Stuttgart–Horb railway

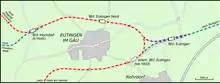
The construction of the Gäubahn around Eutingen

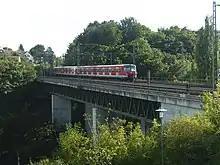
The Nesenbach viaduct in Stuttgart-Vaihingen, destroyed in April 1945, was rebuilt in 1946, and expanded into 4 tracks in 1982/83

On 22 March 1873, the state of Württemberg legislated the creation of a railway between Stuttgart, via Herrenberg and Eutingen, to Freudenstadt, closing the gap between Stuttgart and Eutingen. In the discussions prior to the passage of this law, the term "Gäubahn" was used for the first time to label the section Stuttgart–Freudenstadt, and the term would later become the name for the entire line between Stuttgart and Singen. In November of the same year, construction on the technically challenging railway began in Stuttgart, led by the Württemberg engineer Georg Morlok. The route on the hillside was complicated, it required inclines of up to 1:52, bank engines in front and behind trains to Stuttgart-West, a large number of tunnels and deep cuts, the 430 metre-long and 39 metre-high Vogelsang embankment and the 42 metre-high Ziegelklingen embankment. A total of 1,600,000 cubic metres of earth were moved. The section to Vaihingen was the most expensive of the entire route, which cost a total of 31 million marks.